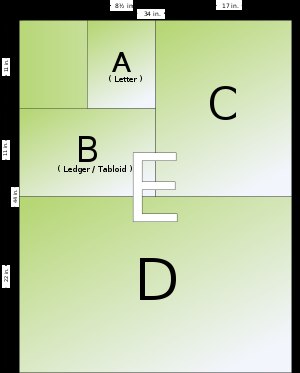
Størrelser (papir) / USA's papirstørrelser
Illustration af ANSI-formater.
Standarden for papirstørrelser hedder ISO 216. Den består af en række størrelser, hvor en ændring fra et tal til det næste større tal betyder en halvering af den længste side, svarende til at man folder midt på papirets længste side.